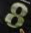
Number: 8